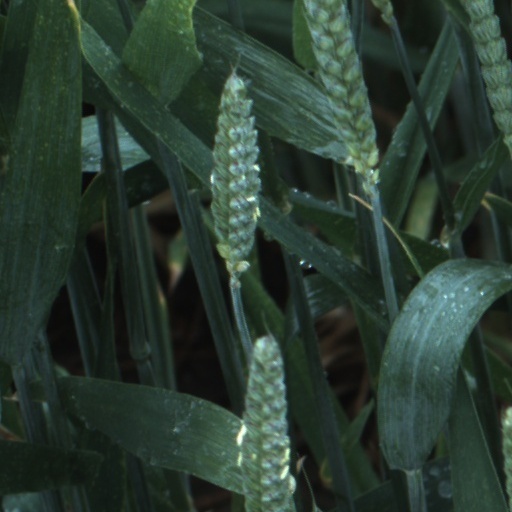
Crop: wheat